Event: Nepal Earthquake
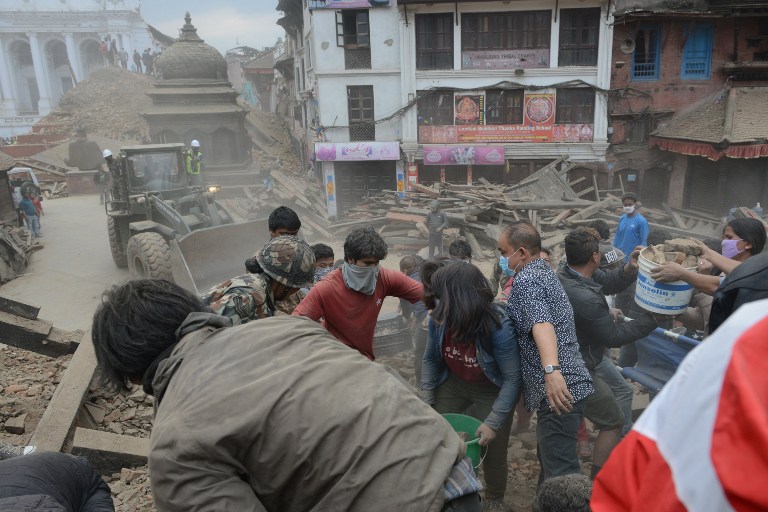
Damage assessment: damage